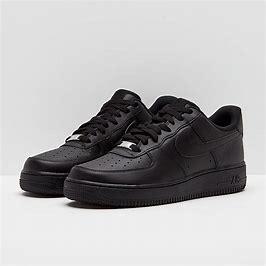
Brand: Nike
Model: Air Force 1 07